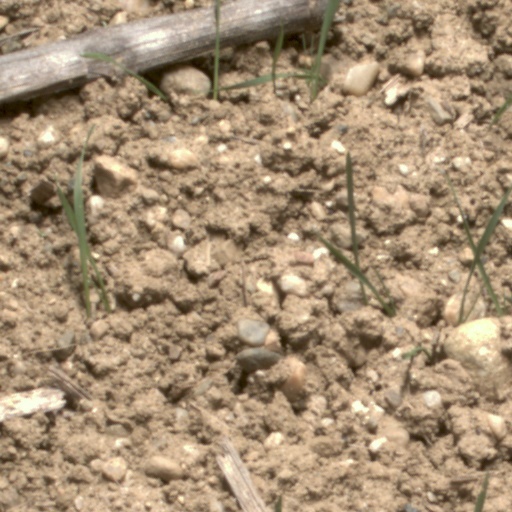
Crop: wheat